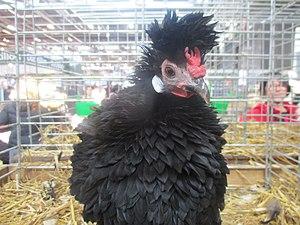
Salon de l'agriculture. Race lyonnaise.
La Lyonnaise est une race de poule domestique noire au plumage frisé, originaire de France.